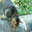
Label: cat